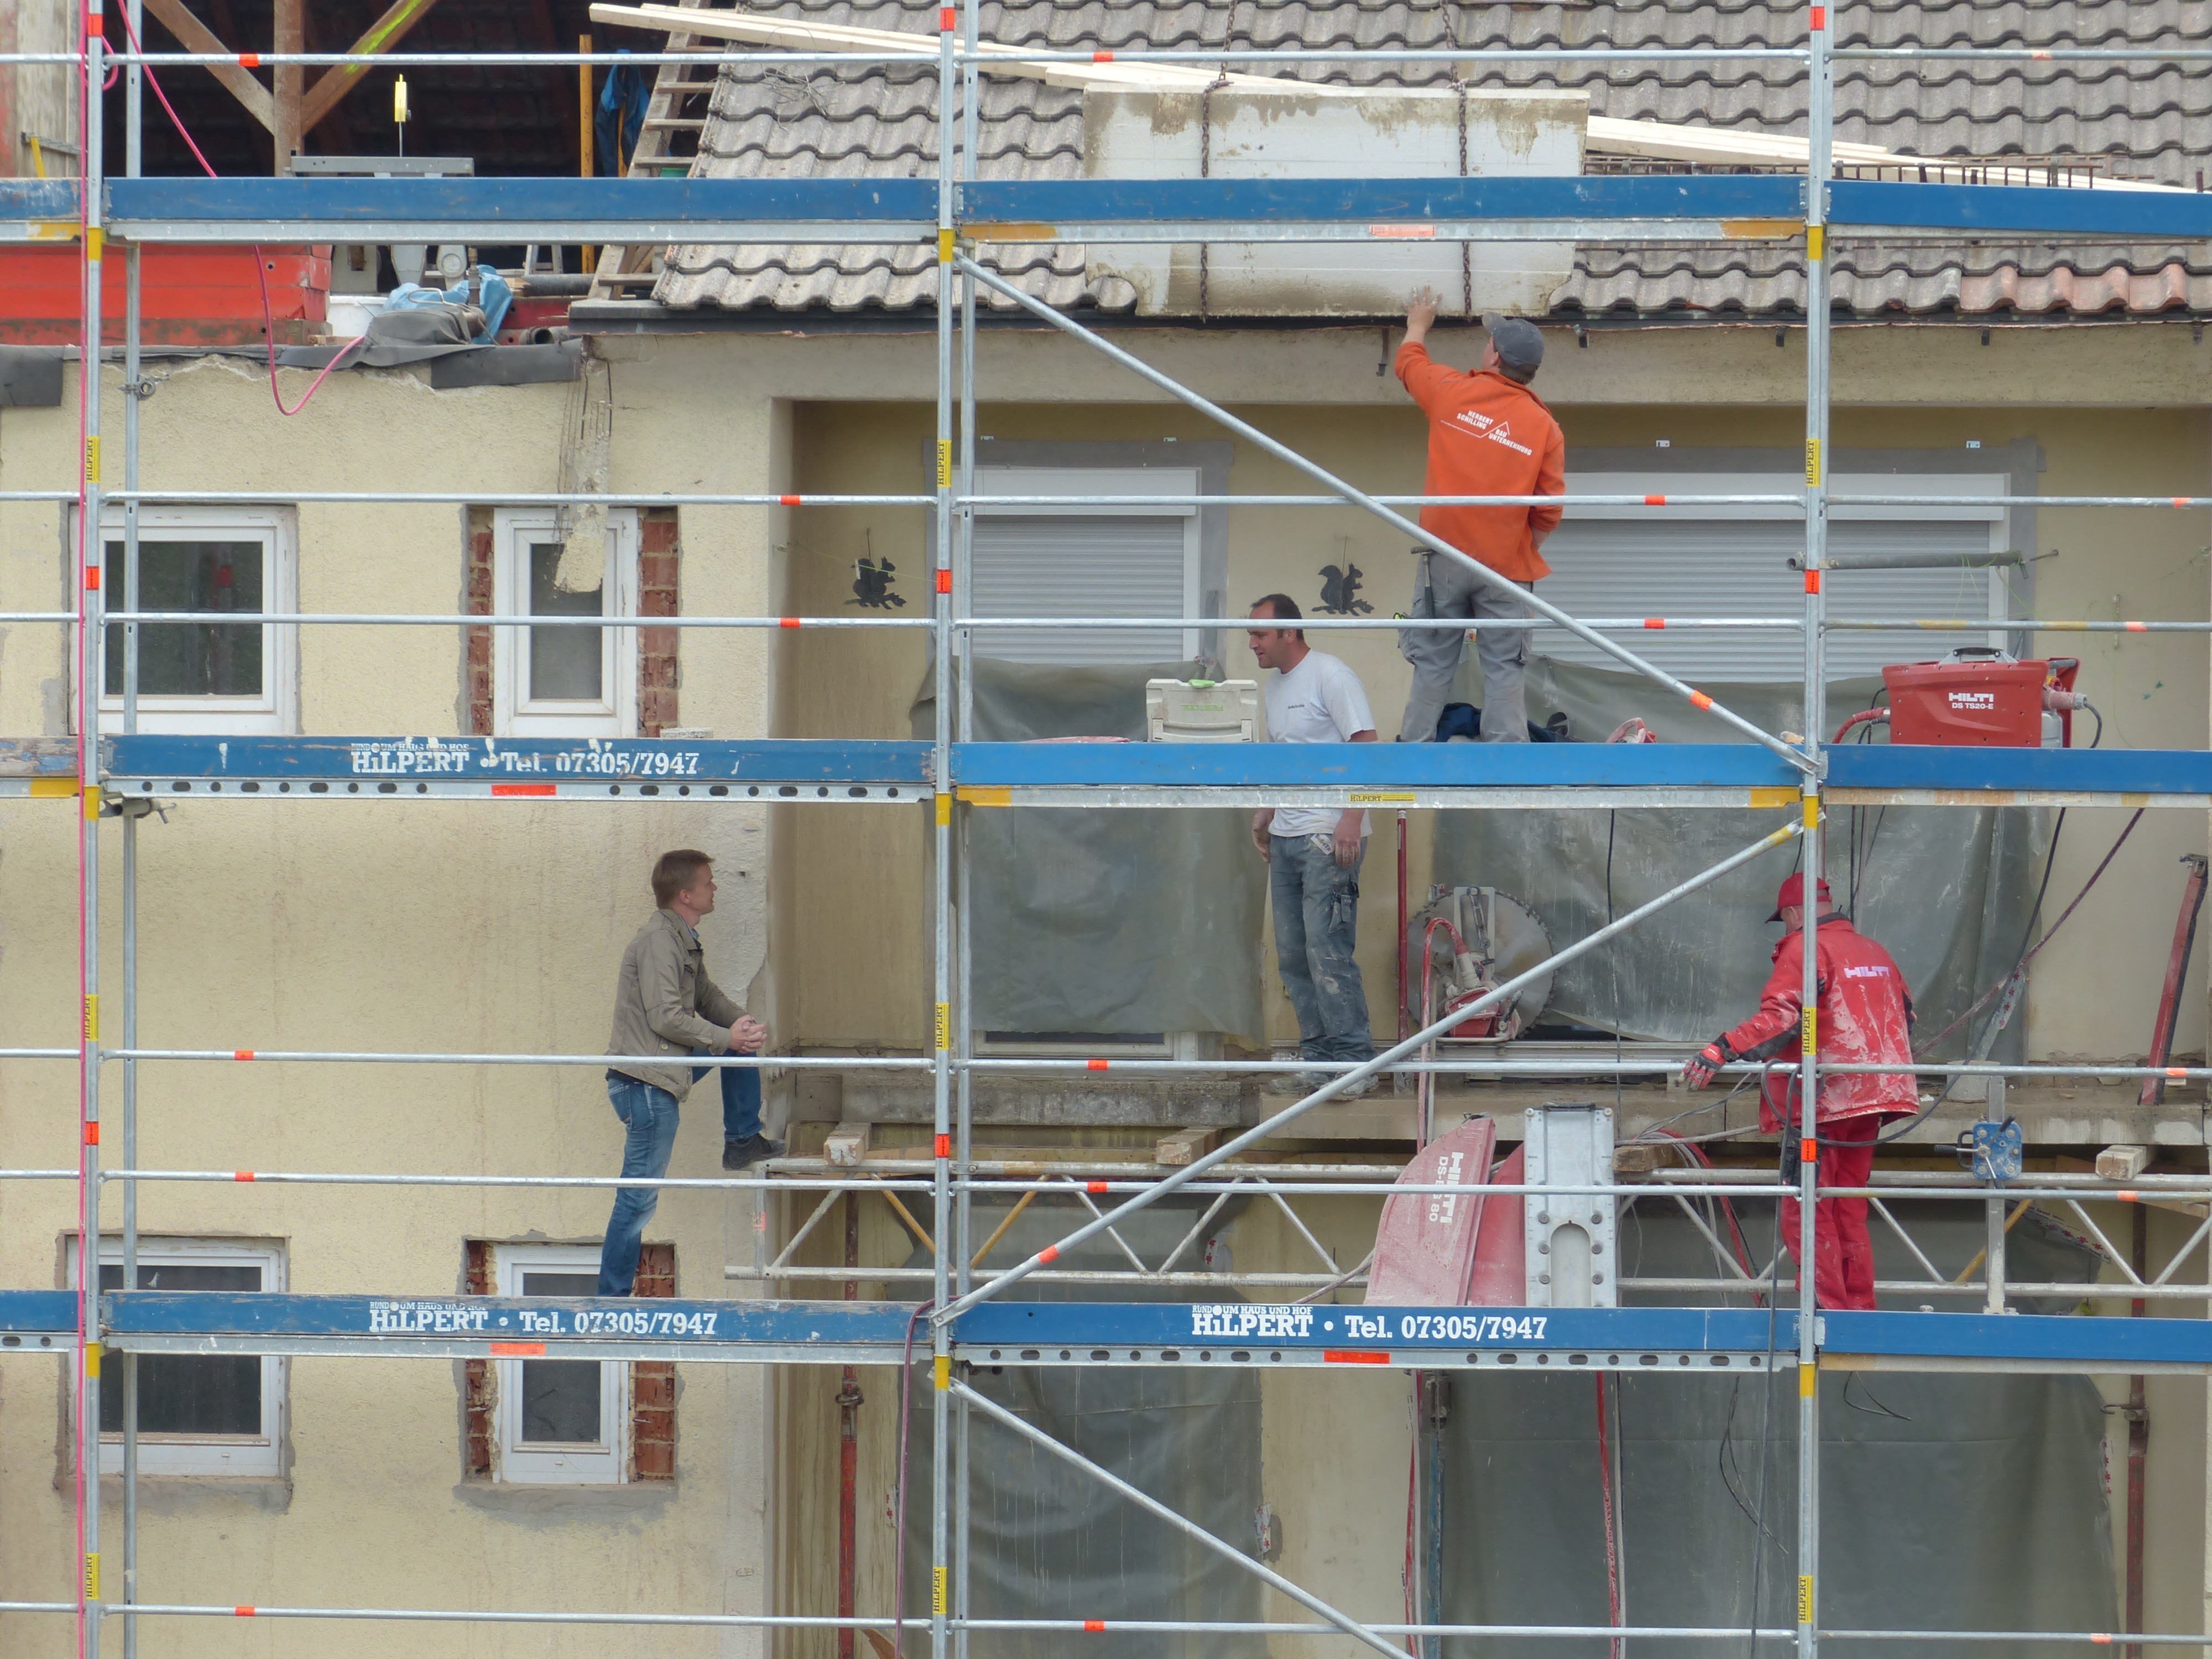
work, architecture, structure, window, building, construction, cultivation, arena, build, scaffolding, site, renovation, scaffold, craftsmen, house construction, construction work, maurer, conversion, expansion, sport venue, boxing ring, roller blinds